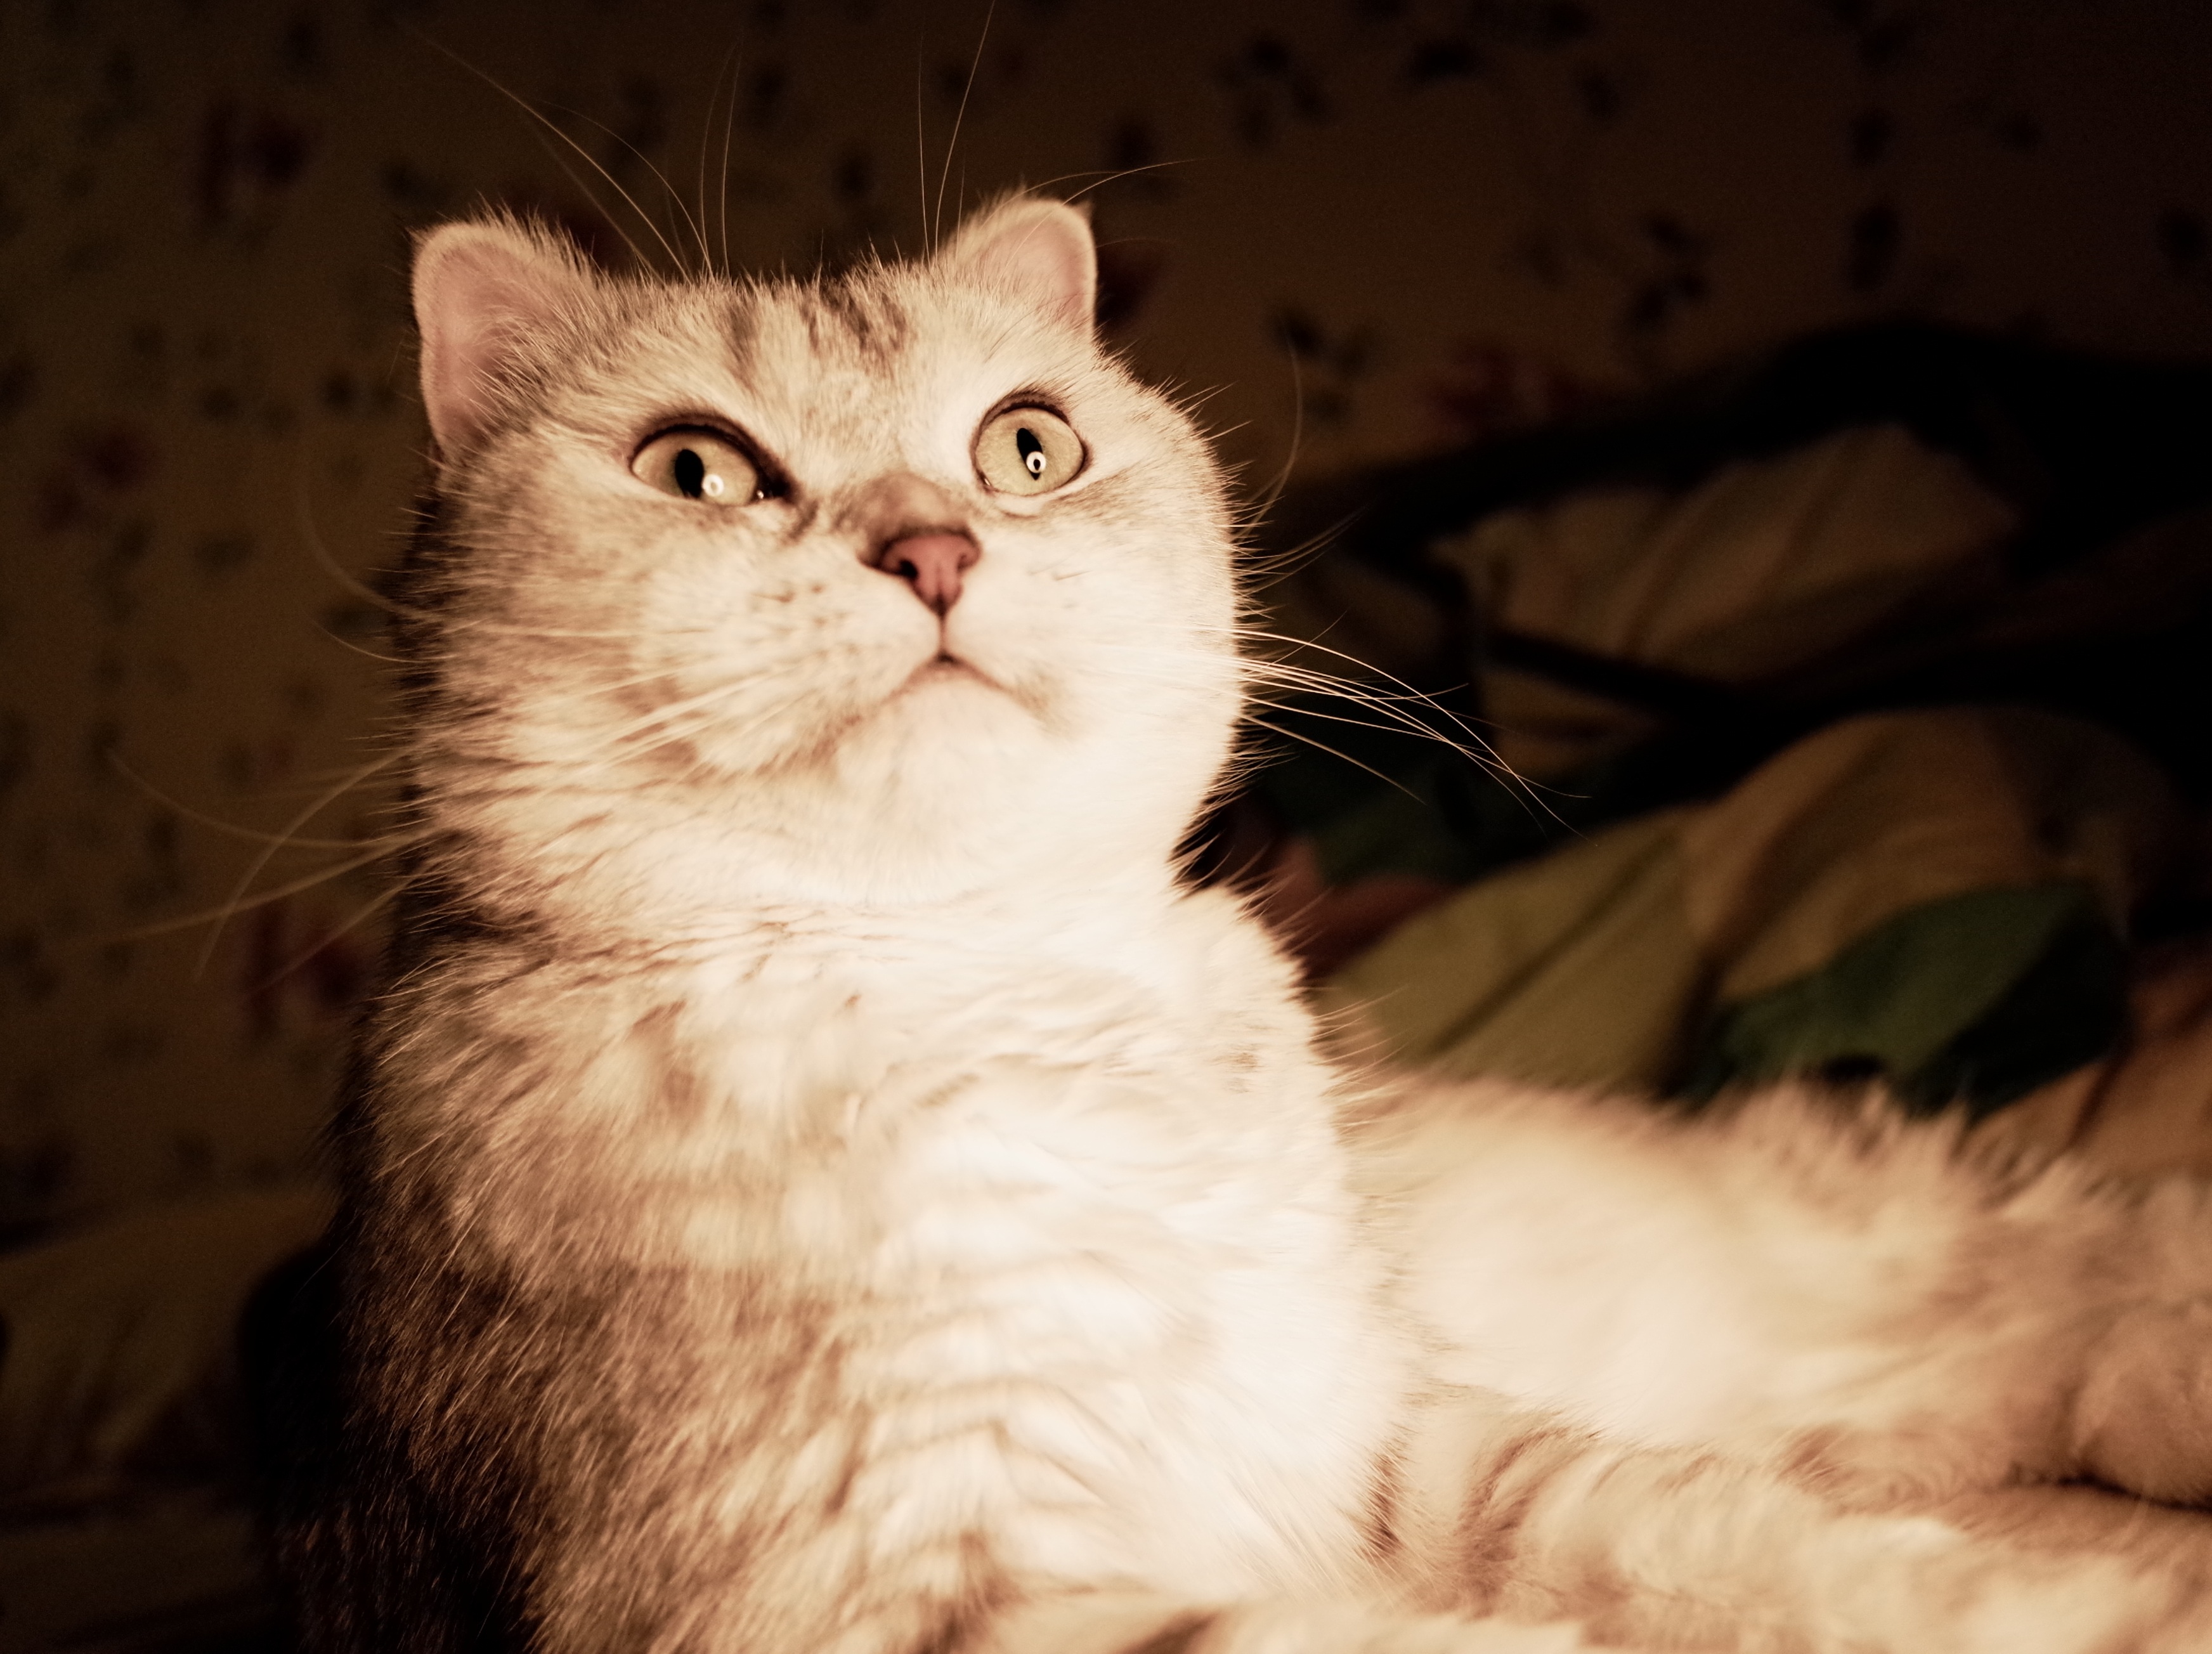
white, kitten, cat, mammal, black, close up, nose, whiskers, eye, skin, vertebrate, rounded, cuteness, small to medium sized cats, cat like mammal, carnivoran